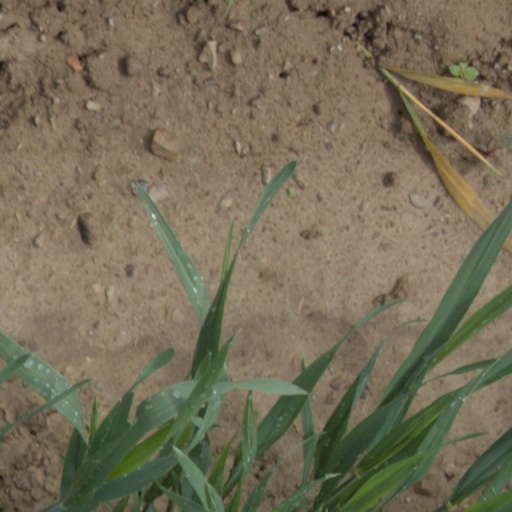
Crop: wheat